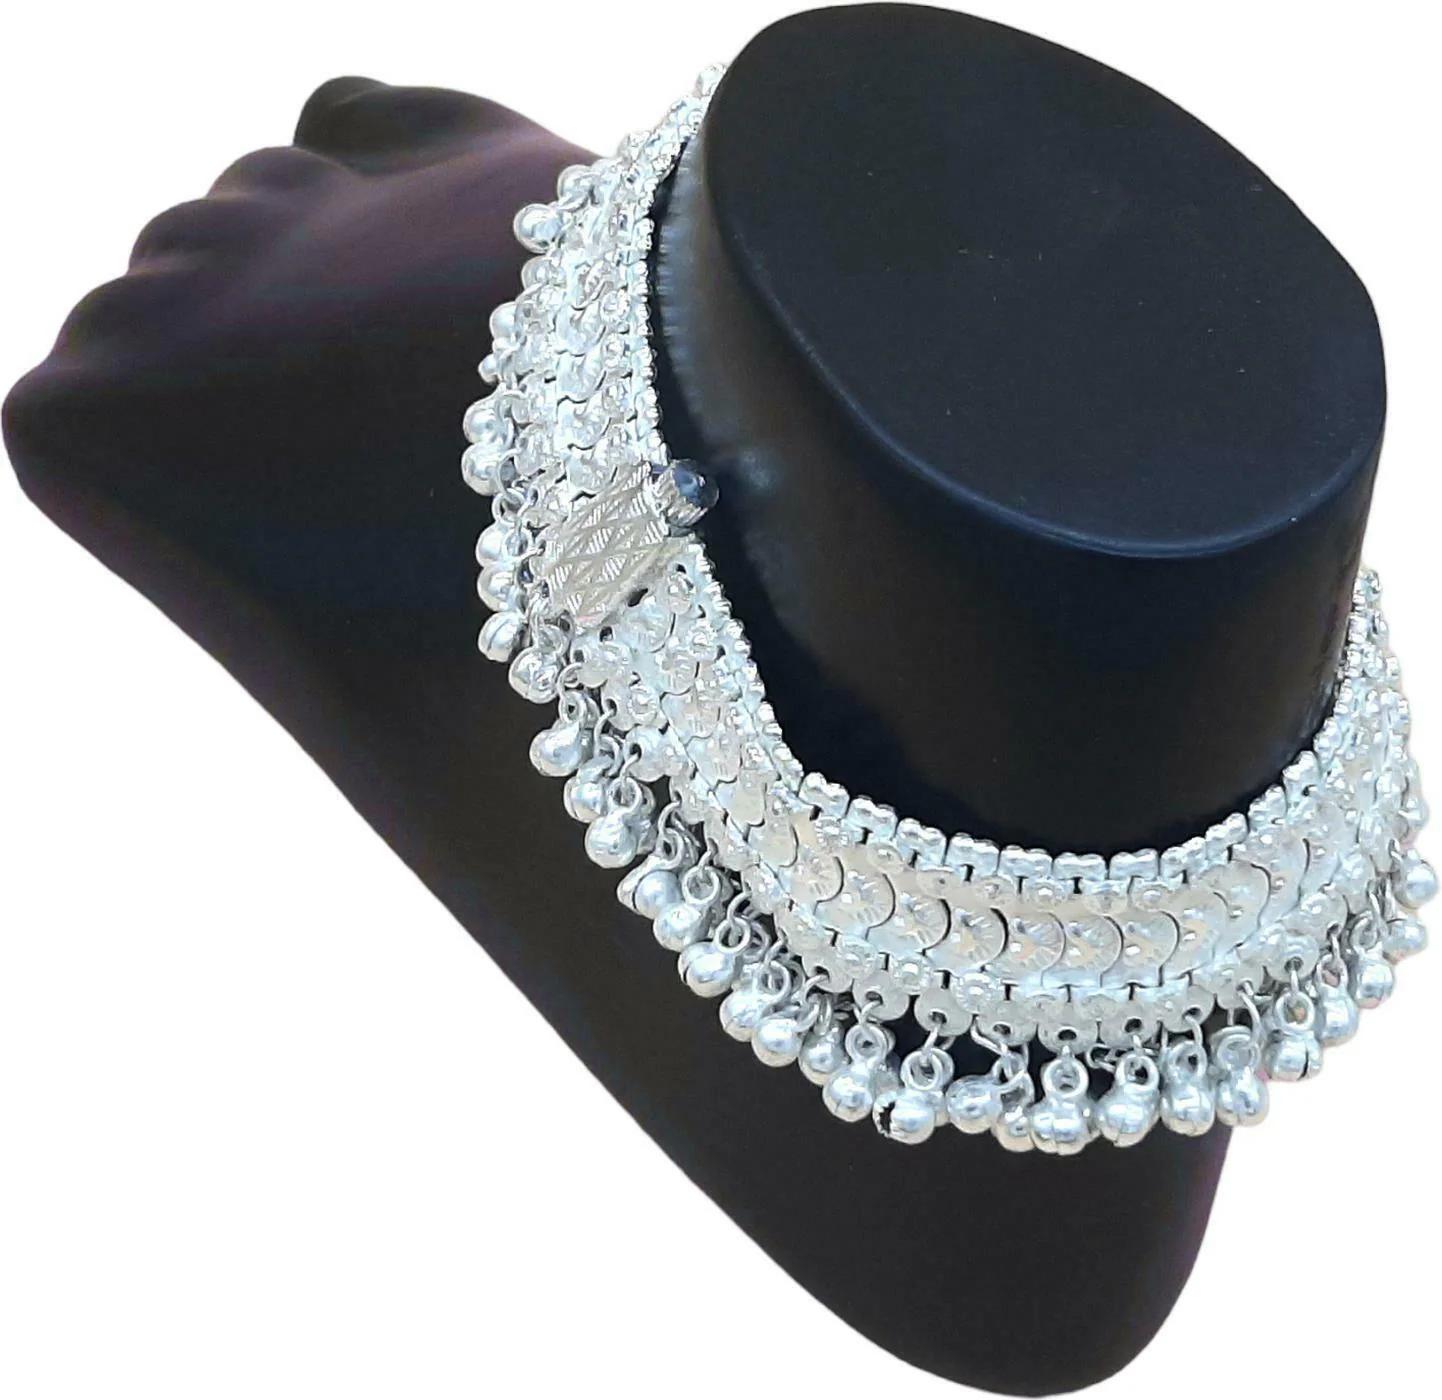
BR Ornaments Allure Chunky Women Anklets & Toe Rings Alloy Anklet (Pack of 2)
Type: Anklet
Brand: BR Ornaments
Price: Rs. 499
 This silver anklet looks good with all indian outfitsor traditional outfits suitable girls and women of all ages. grab this pair of anklets, you will feel stylish ankle and shining silver anklet will make beautiful, you must buy the sns traders anklets you will never go wrong with the latest design, fancy anklets in silver jewellery.